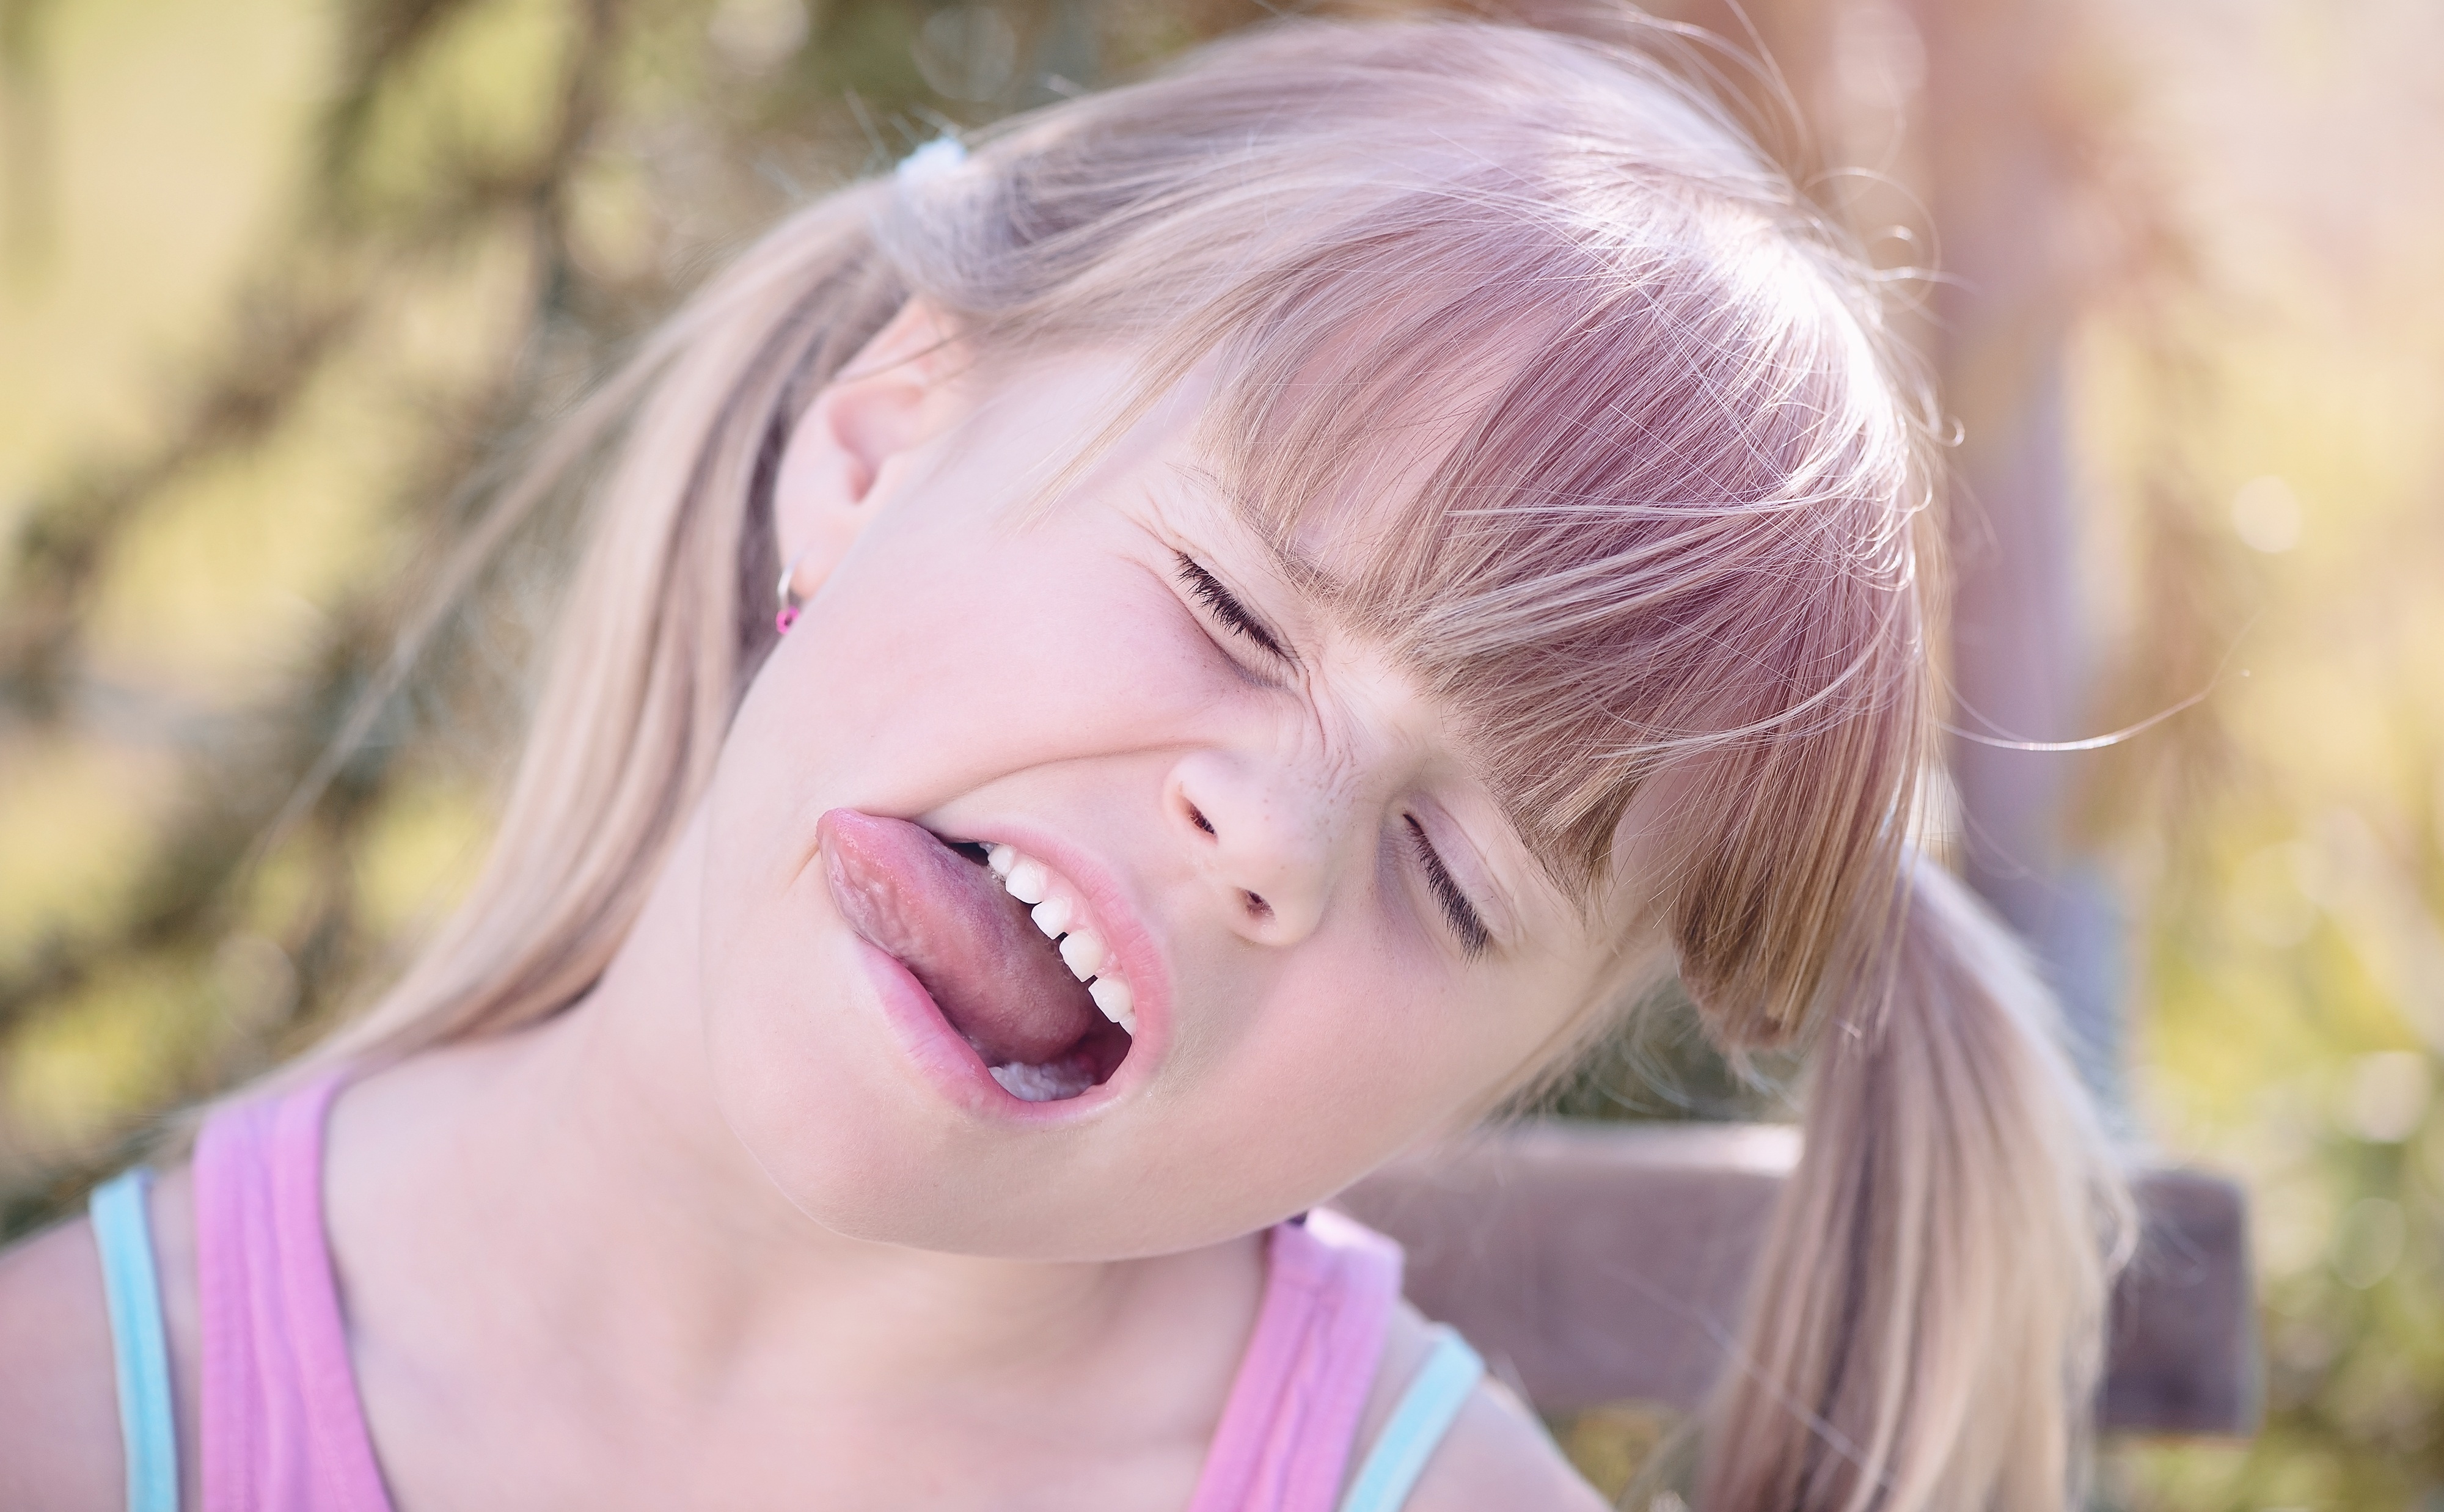
nature, person, girl, hair, photography, summer, portrait, model, spring, color, child, human, pink, close, facial expression, hairstyle, smile, long hair, close up, face, nose, eye, head, skin, beauty, blond, tongue, out, organ, childish, emotion, nonsense, making a face, brown hair, braids, portrait photography